Tower Hamlets Engineers

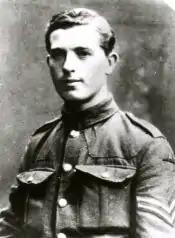
Corporal James McPhie, VC.

After the pursuit to the Selle (9–12 October), 56th Division sent two companies of the 1/2nd Londons over the Sensée Canal during the night of 12/13 October using rafts and then a floating bridge constructed by 416th (Edinburgh) Fd Co in the dark while within yards of enemy posts. The 1/2nd Londons captured Aubigny-au-Bac, but the Germans counter-attacked the following morning, and the companies were withdrawn at dusk. That night a fresh patrol went across the footbridge, despite the Germans being within hand grenade range. The bridge broke, and Cpl James McPhie and Spr Cox, of 416th Fd Co, jumped into the water to hold it together. McPhie and his men then set about repairing the bridge after daybreak, while under fire. McPhie and Cox were both mortally wounded, but the bridge held and the bridgehead was maintained until after 56th Division had been relieved by 4th Canadian Division on 14 October. Corporal McPhie was awarded a posthumous Victoria Cross.